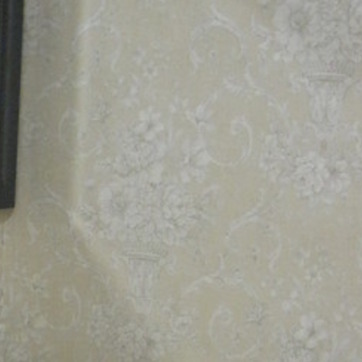
Material: wallpaper